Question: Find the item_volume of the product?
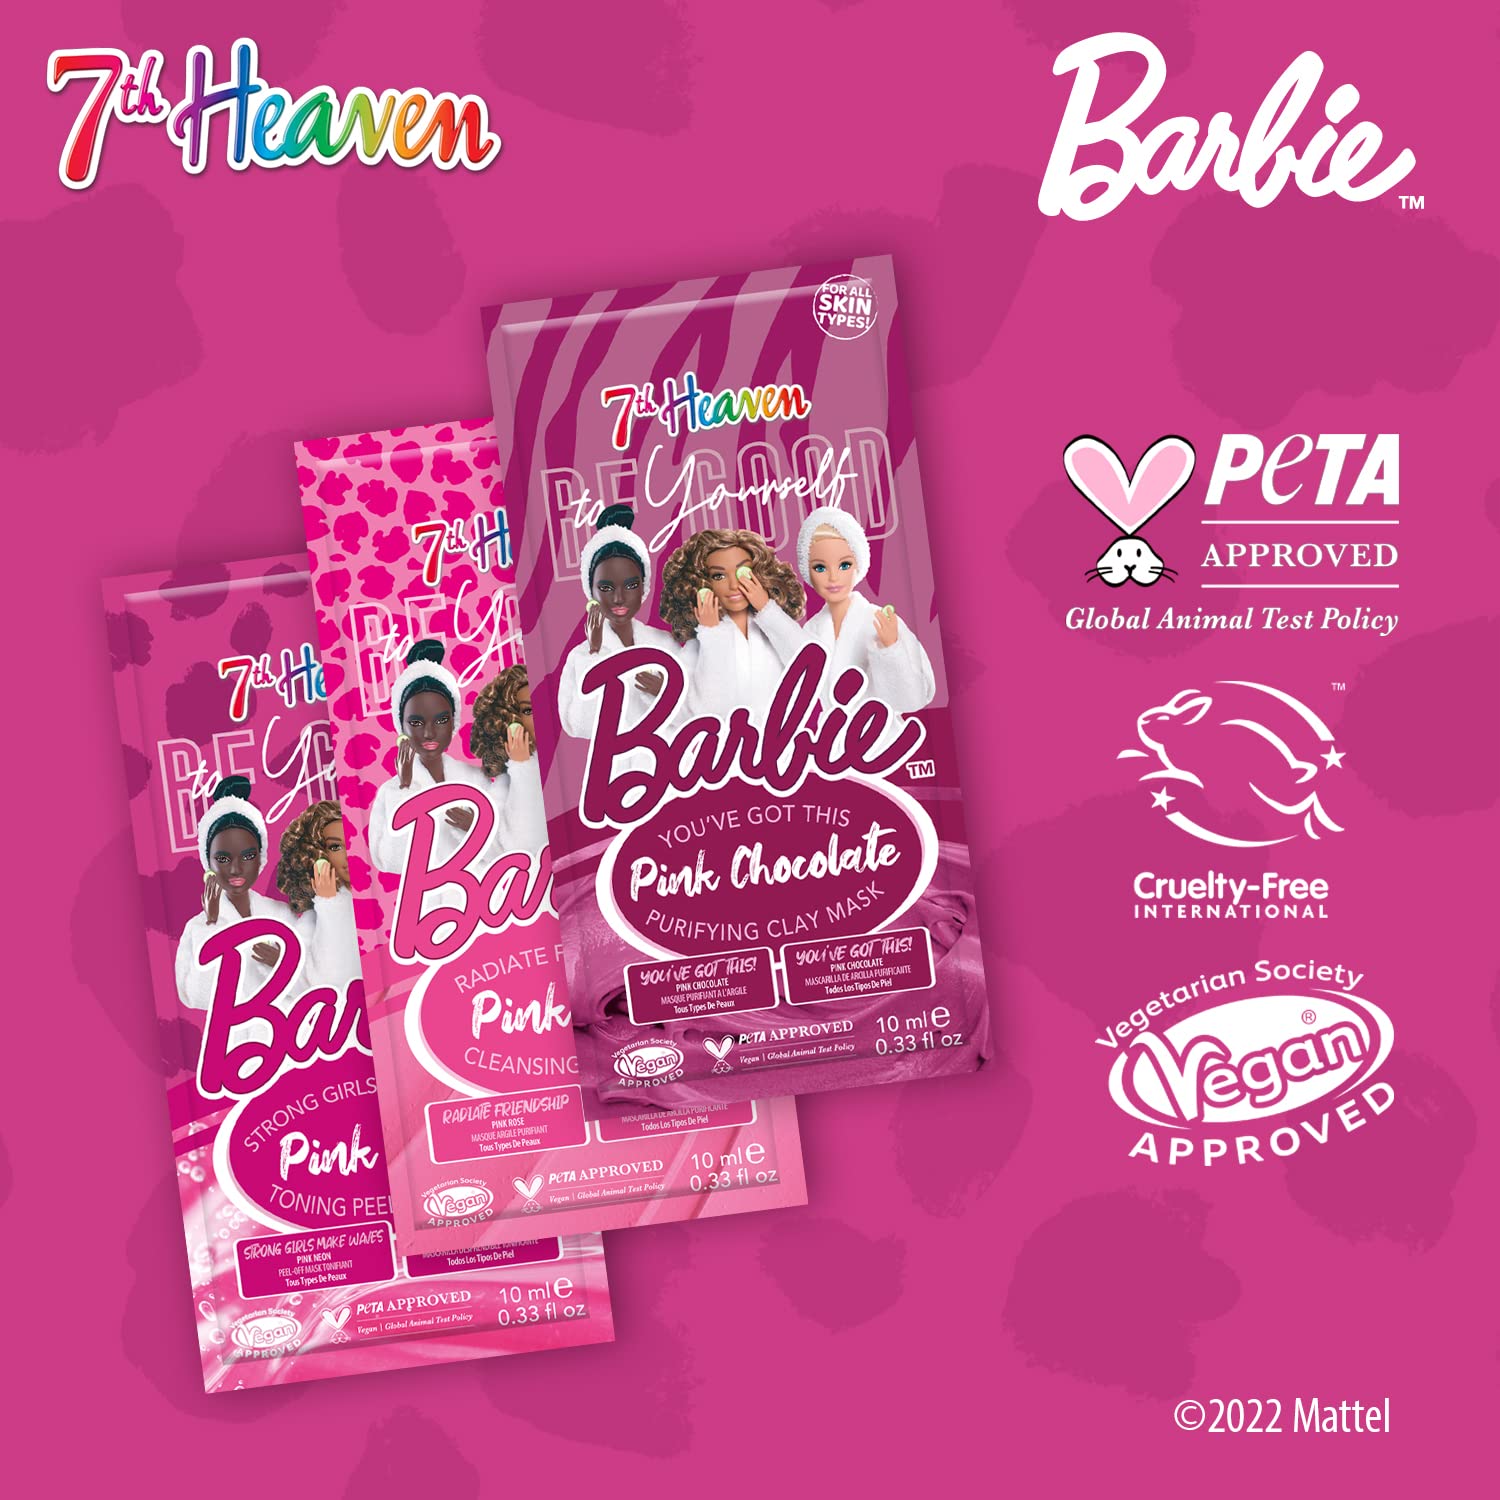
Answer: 0.33 fluid ounce